Yellow-throated miner

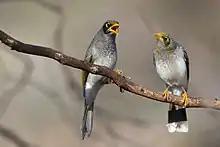
Left is a hybrid yellow-throated × black-eared miner (note dark stripe under lower mandible, less yellow on throat, and darker head) while right is a typical yellow-throated miner, Gluepot Reserve

Behaviour has been observed to be similar to other "Manorina" species, but the yellow-throated miner is not as well studied as the noisy miner or bell miner. Behaviour comparisons are generally with the noisy miner as they seem to be more similar: both prefer more open forests and adapt well to certain types of disturbed habitats. Yellow-throated miners are possibly less sedentary than the other miner species, though they occur in some locations year around, and there are no known migration patterns for them. They are more often seen in larger groups during the non-breeding season, but these are likely local movements only.